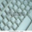
Label: keyboard